400 Years of the Telescope

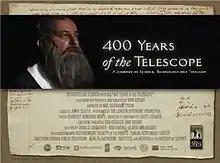

400 Years of the Telescope: A Journey of Science, Technology and Thought is a 2009 American documentary film that was created to coincide with the International Year of Astronomy in 2009. Directed by Kris Koenig, it chronicles the history of the telescope from the time of Galileo and features interviews with leading astrophysicists and cosmologists from around the world, who explain concepts ranging from Galileo's first use of the telescope to view the moons of Jupiter, to the latest discoveries in space, including new ideas about life on other planets and dark energy, a mysterious vacuum energy that is accelerating the expansion of the universe.